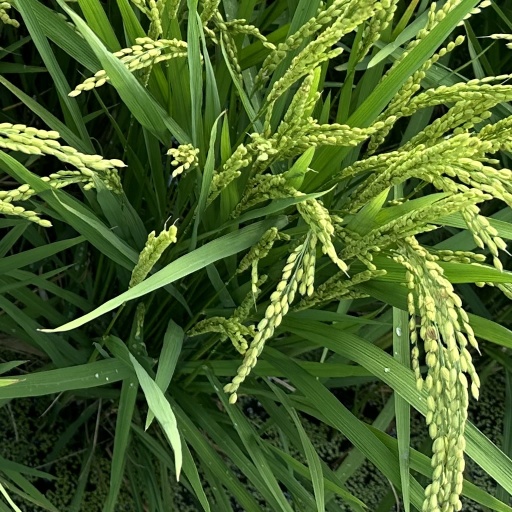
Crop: rice